Kate Moore Brown

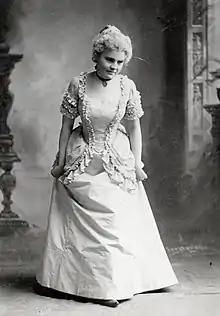
Kate Moore Brown, between 1900 and 1909

Kate Moore Brown (December 17, 1871 - March 28, 1945) was an American musician, clubwoman and traveler who lived in El Paso, Texas. Brown was one of the first graduates of El Paso High School. She was the first person to teach music in the public schools in Texas and El Paso and was the first woman to own a bicycle in El Paso. Brown is also one of the original creators of the El Paso International Museum which later became the El Paso Museum of Art.